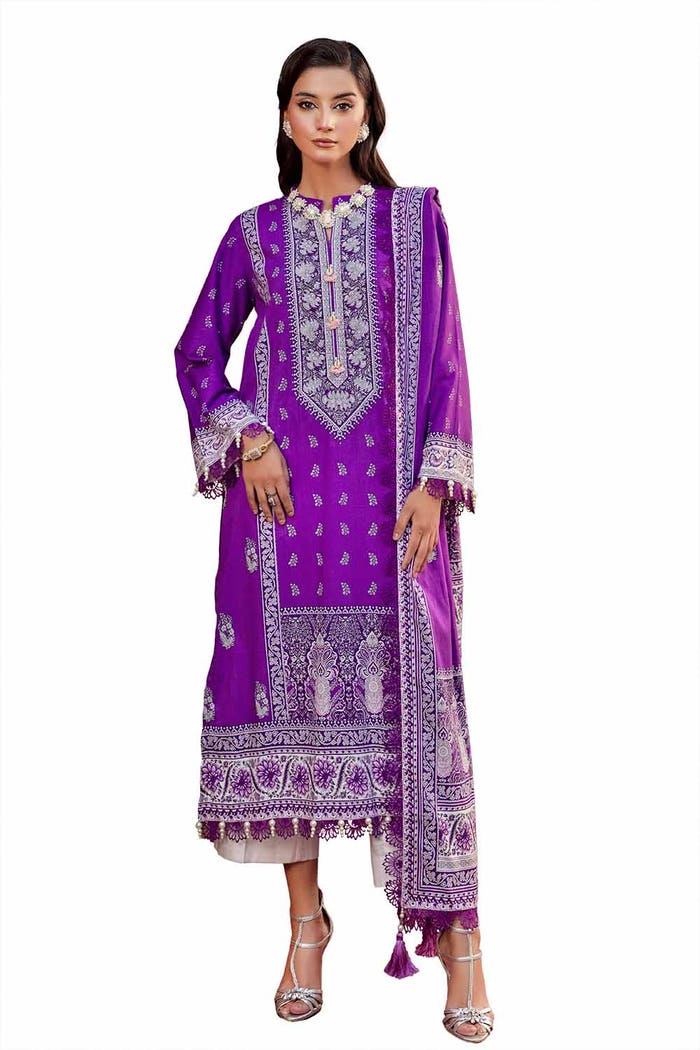
purple embroidered cotton suit